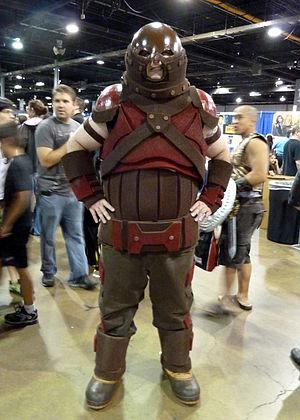
Cain Marko, alias le Fléau est un personnage de fiction, au départ un super-vilain, évoluant dans l'univers Marvel de la maison d'édition Marvel Comics. Créé par le scénariste Stan Lee et le dessinateur Jack Kirby, il apparaît pour la première fois dans le comic book X-Men #12 en juillet 1965.
Cain Marko, alias le Fléau est un personnage de fiction, au départ un super-vilain, évoluant dans l'univers Marvel de la maison d'édition Marvel Comics. Créé par le scénariste Stan Lee et le dessinateur Jack Kirby, il apparaît pour la première fois dans le comic book X-Men #12 en juillet 1965.